Hippeastrum mirum

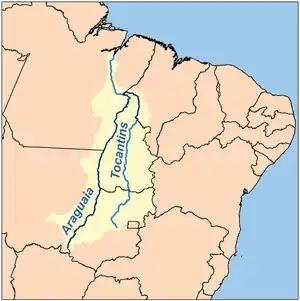
Watershed of Araguaia and Tocantins river systems (yellow), through Tocantins State (outlined), Brazil

Hippeastrum mirum is a species of herbaceous perennial bulbous flowering plants in the amaryllis family, Amaryllidaceae, subfamily Amaryllidoideae. It was formerly treated as "Tocantinia mira".